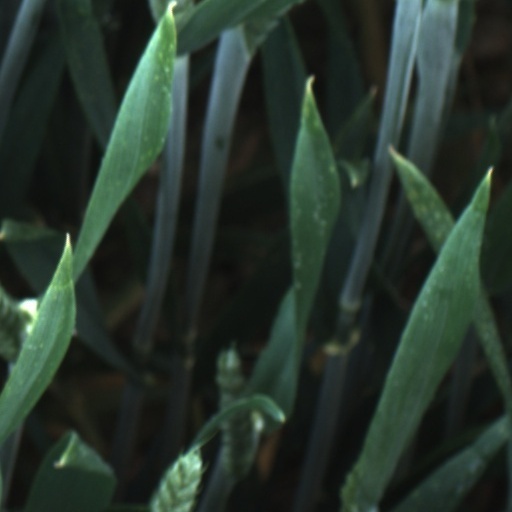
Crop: wheat